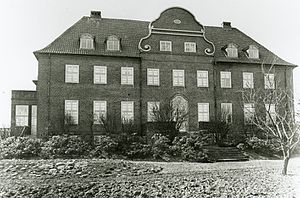
Christian Olrik (arkitekt) / Værker
Gentofte Politigård i 1949
Jørgen Christian Fenger Olrik var en dansk arkitekt, der især har skabt en række militærbygninger og fabriksanlæg i nyklassicisme og funktionalisme.